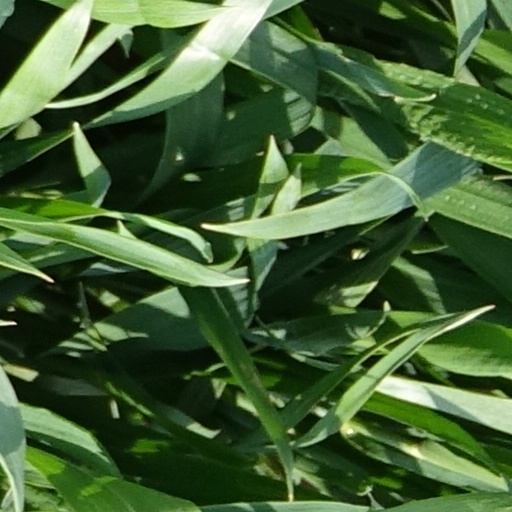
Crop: wheat